Goriče, Postojna

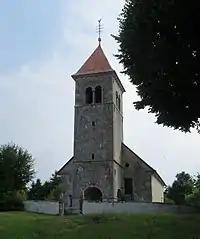
Saint Peter's Church

The local church in the settlement is dedicated to Saint Peter and belongs to the Parish of Hrenovice.